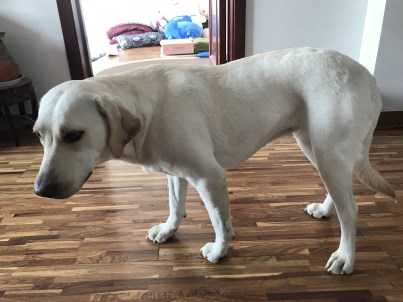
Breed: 3580-n000122-Labrador_retriever